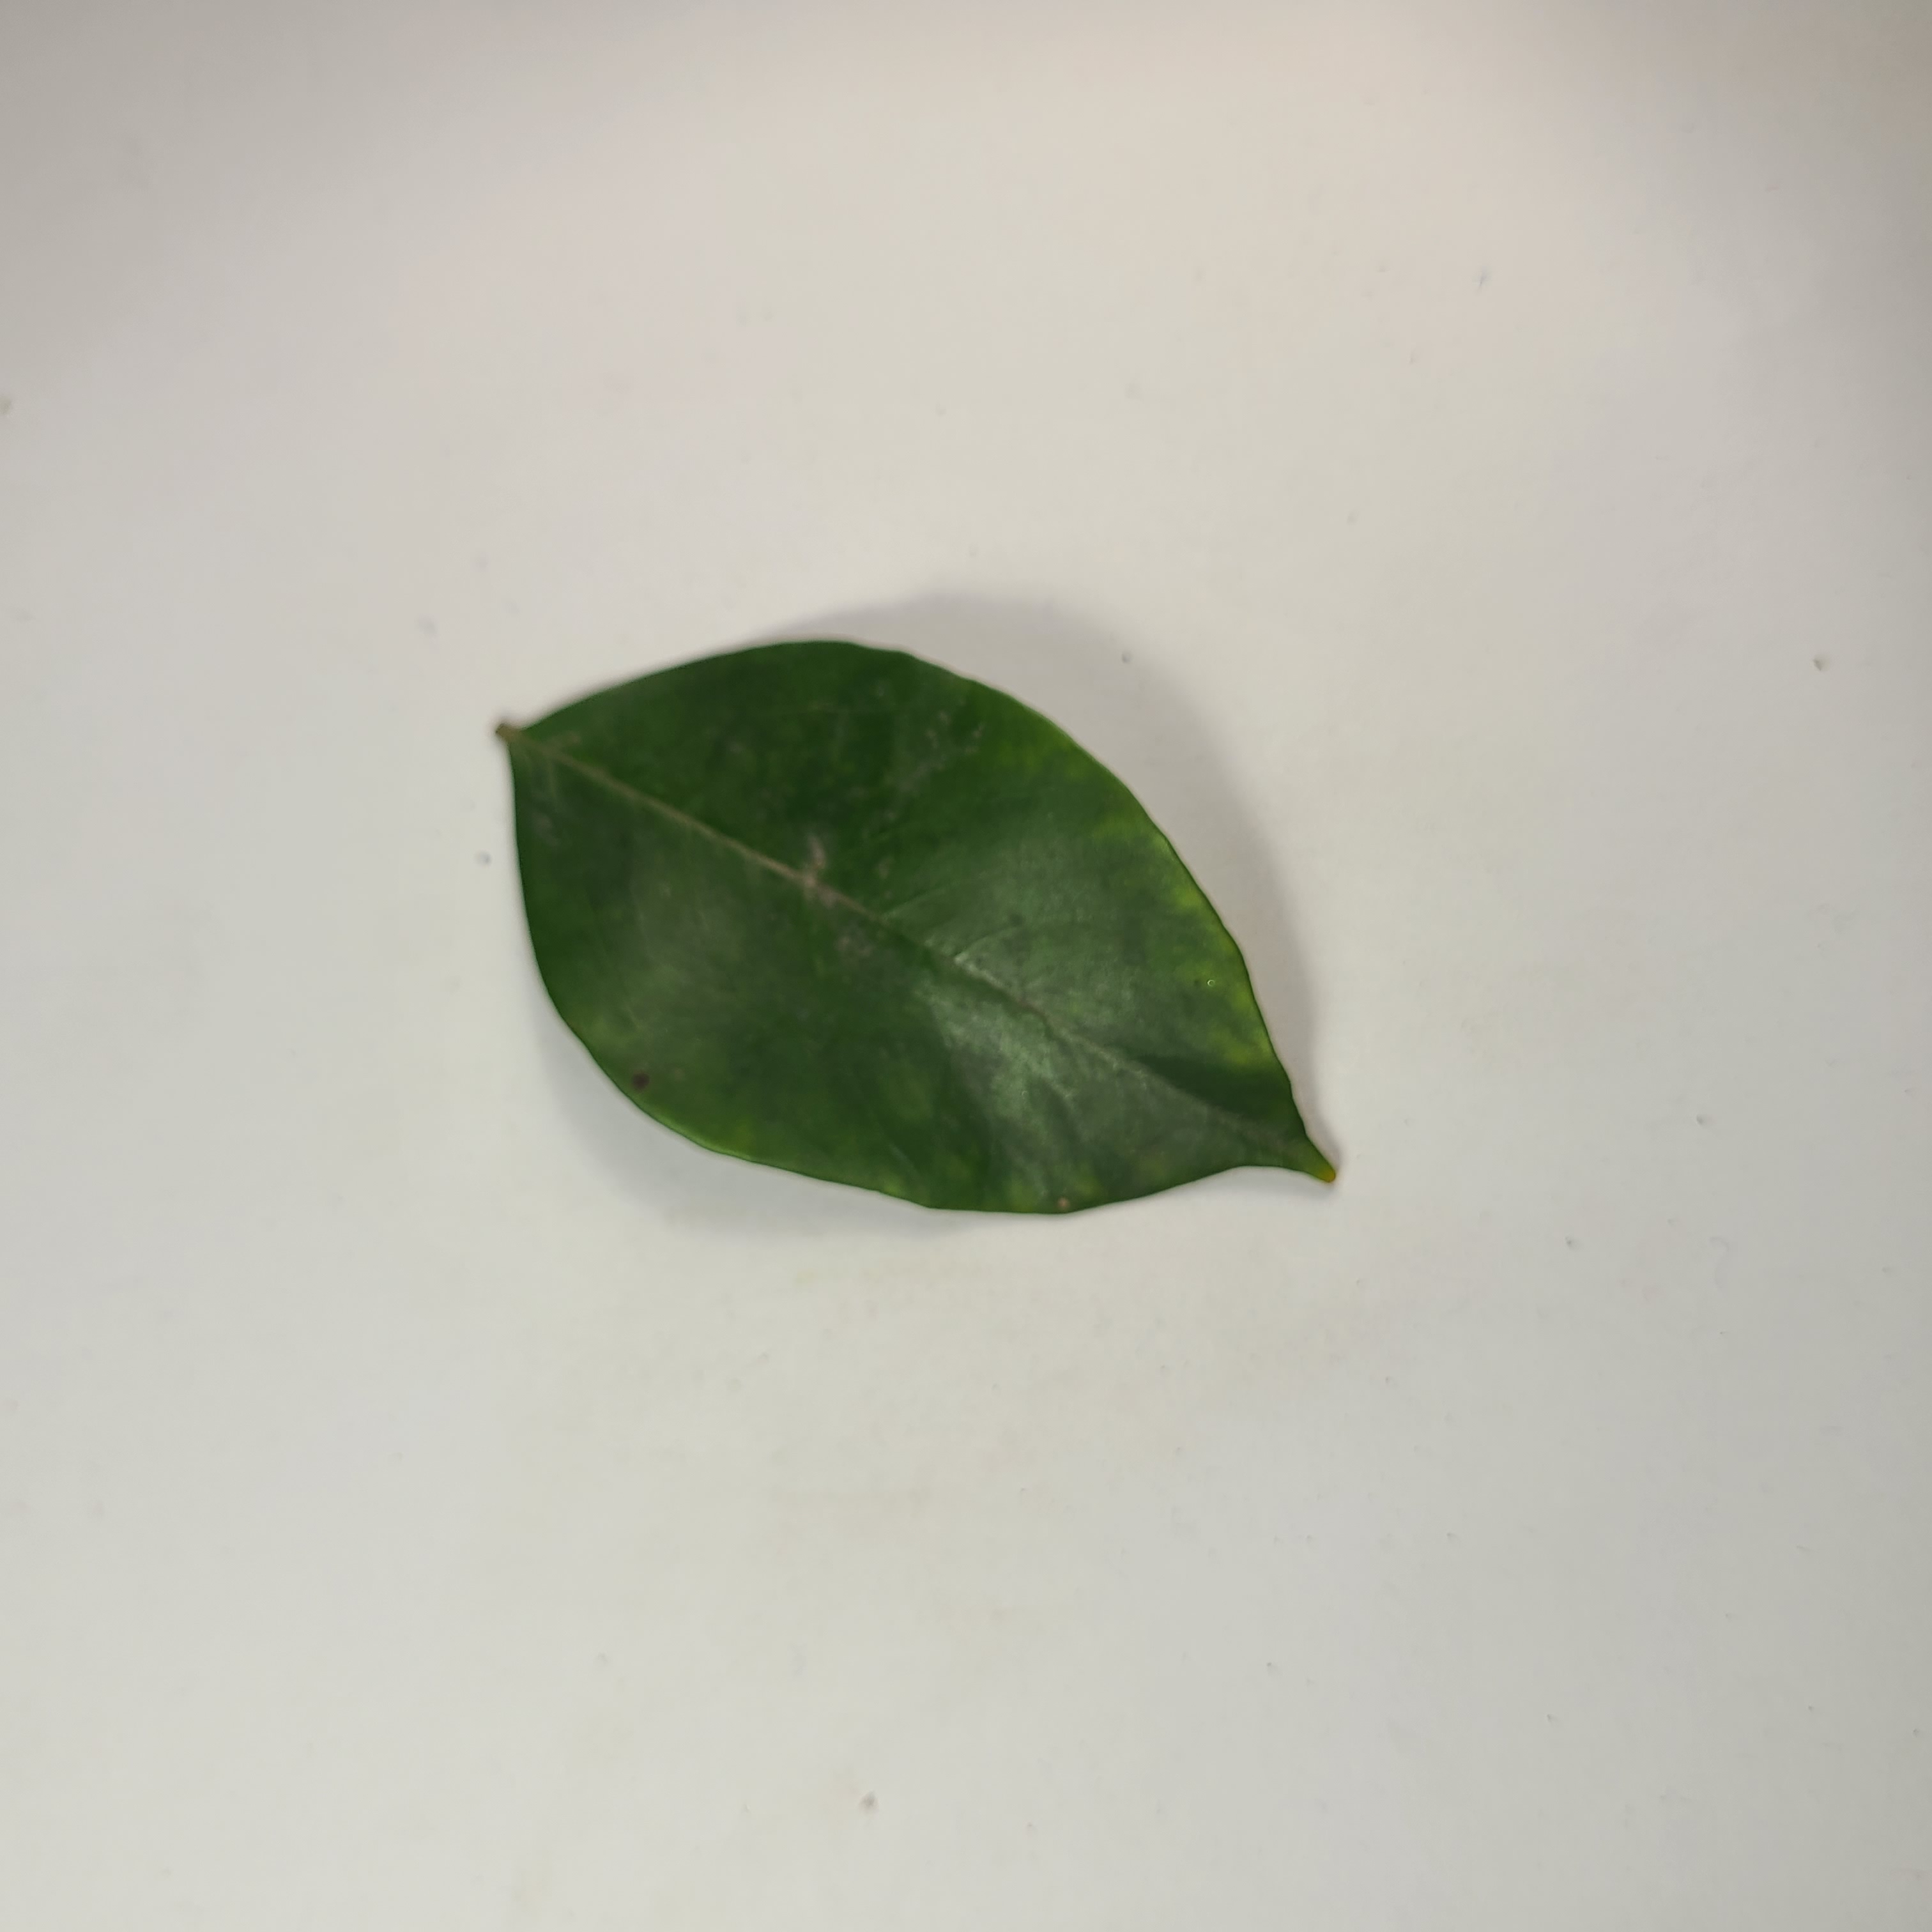
Label: Healthy Leaves